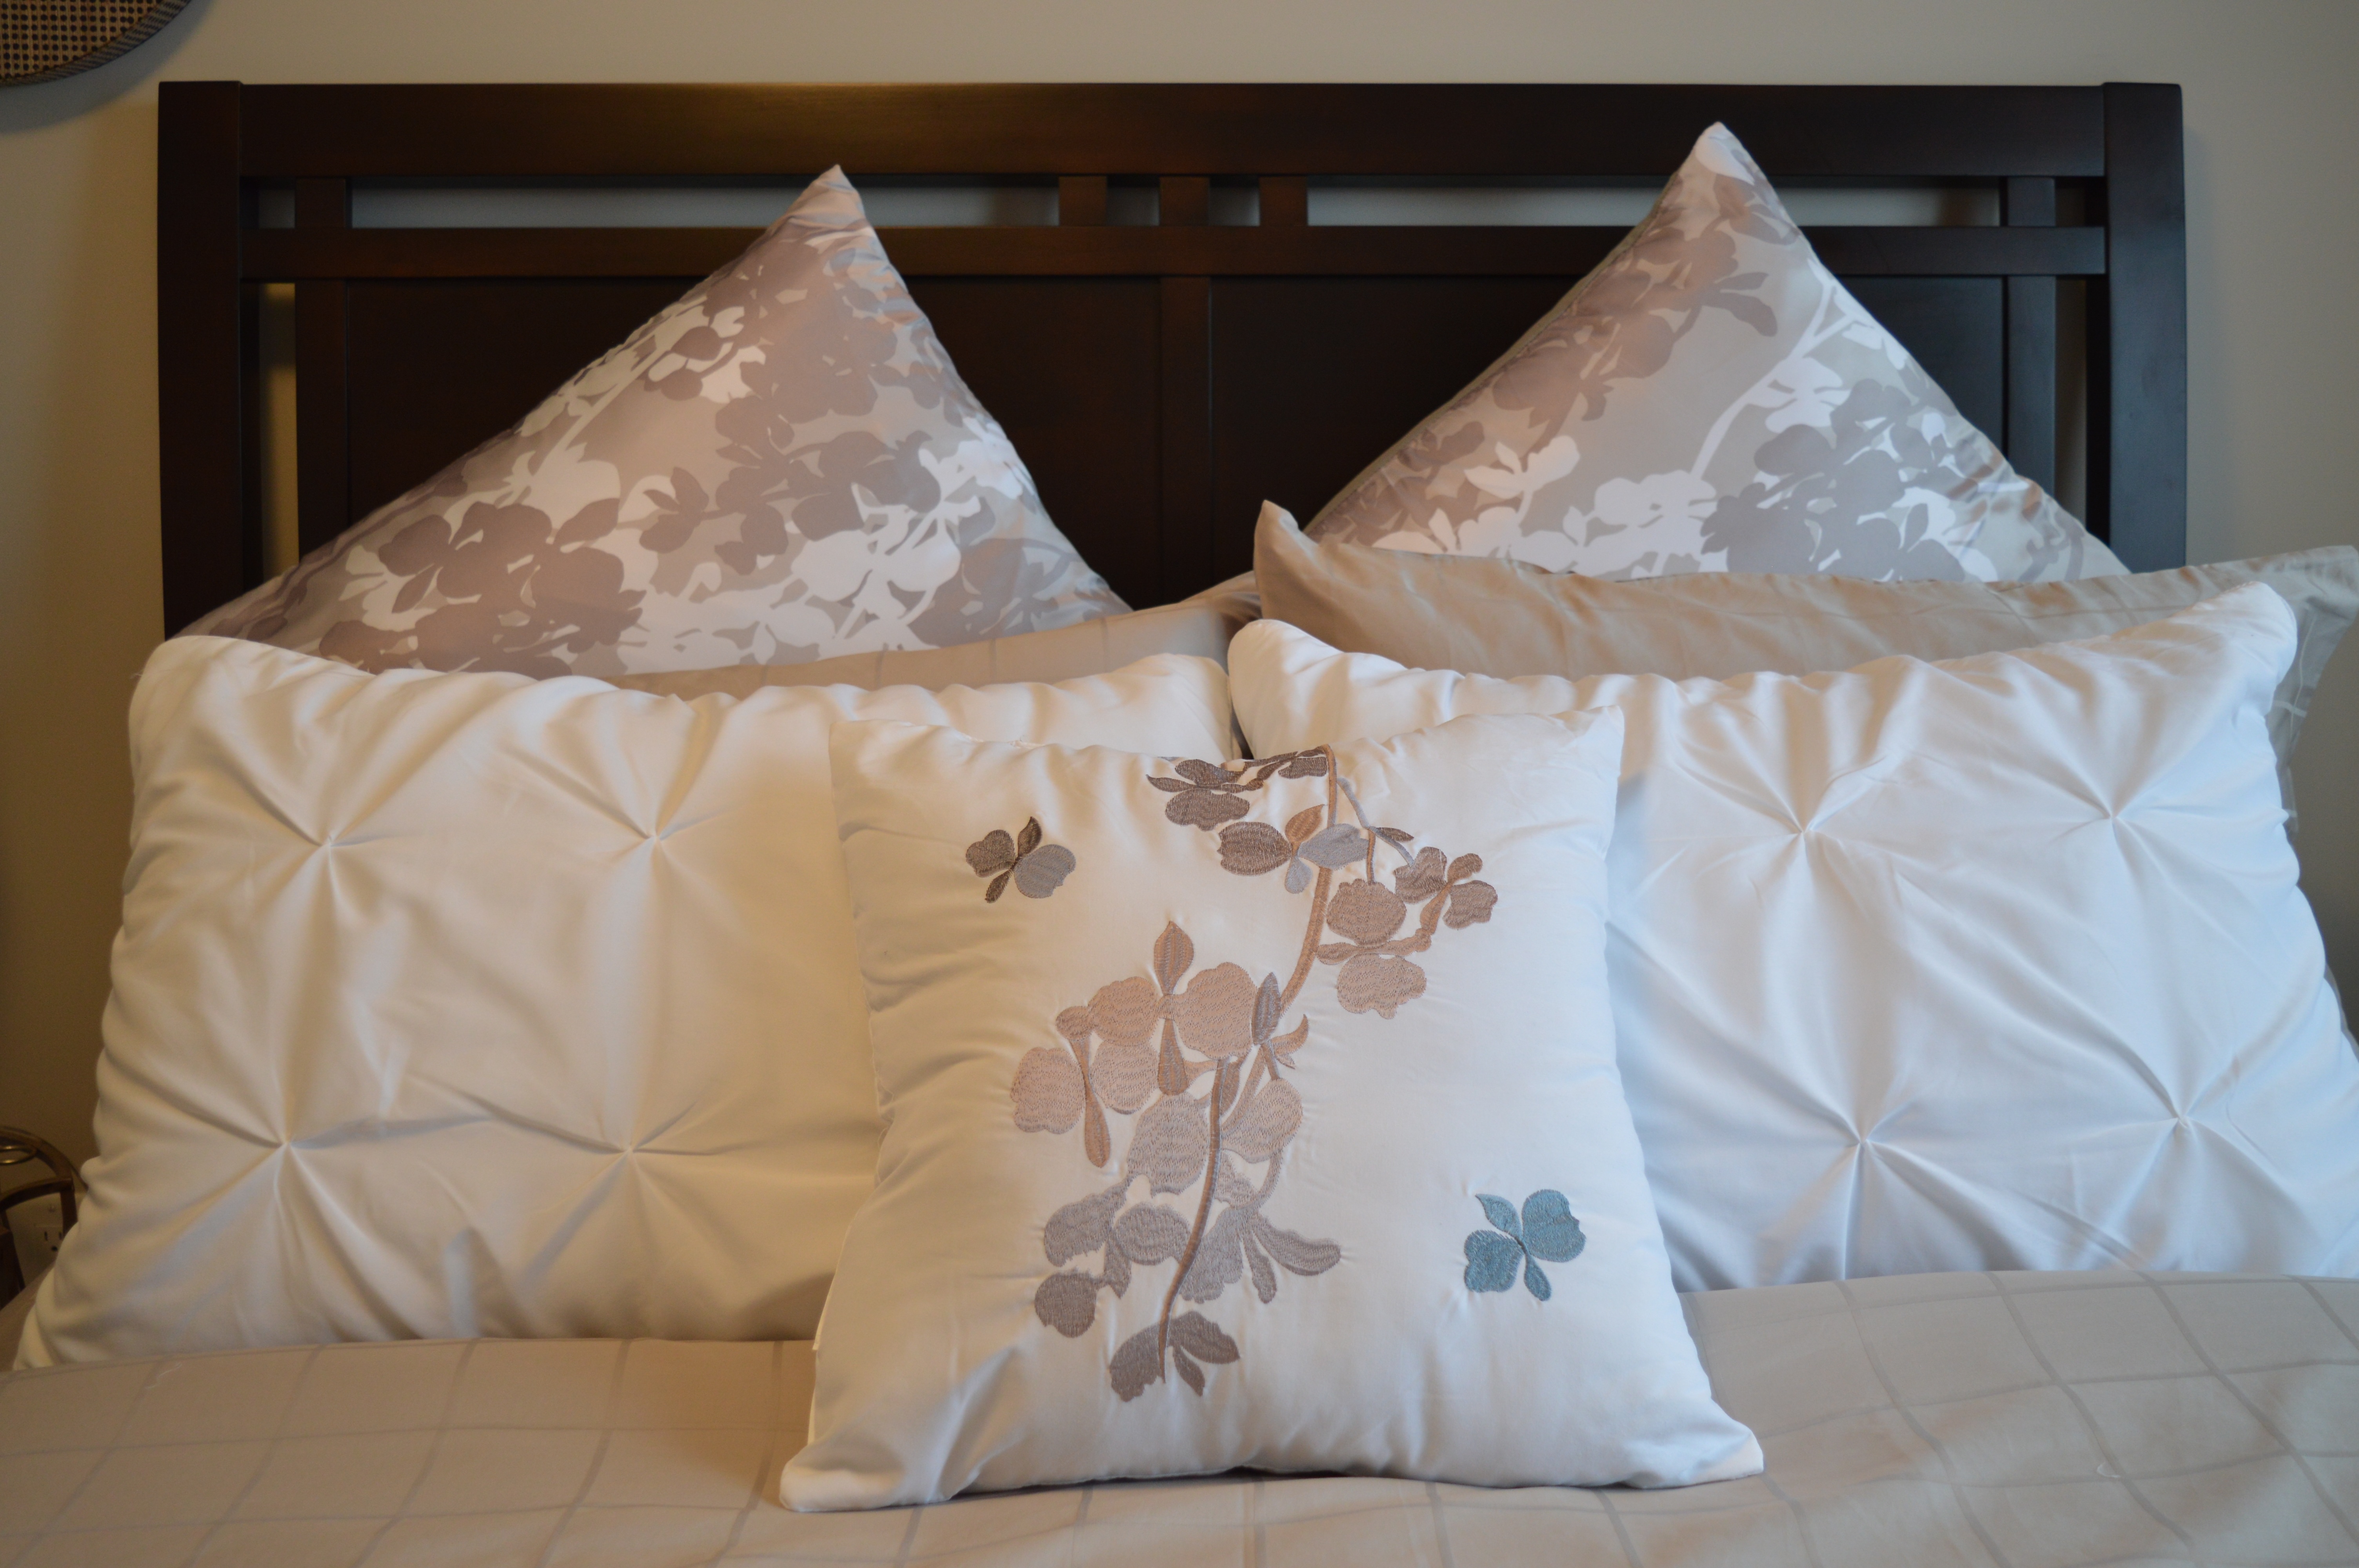
rest, furniture, room, pillow, bedroom, material, product, textile, art, relaxation, bed, comfort, comfortable, pillows, bedding, duvet cover, bed sheet, infant bed, mosquito net